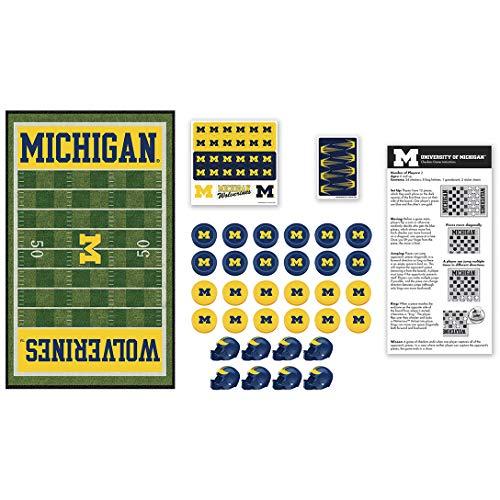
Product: MasterPieces NCAA Checkers Board Game
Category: Sports & Outdoors | Fan Shop | Toys & Game Room | Games
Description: Drive your checkers down the football field on a realistic checkerboard with team color end zones.
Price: $18.15